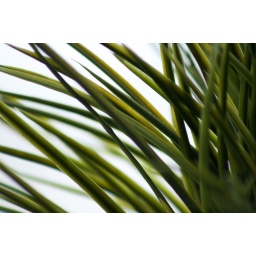
closeup of the longest living plant in my apartment, because it is made of plastic